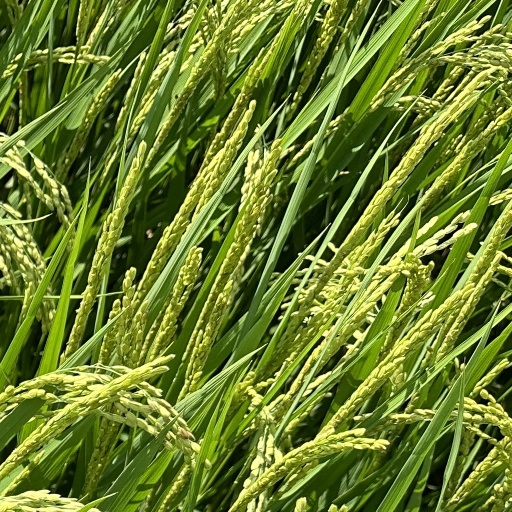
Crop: rice